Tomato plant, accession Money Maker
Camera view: vertical (180 deg); turntable rotation: 150 degrees
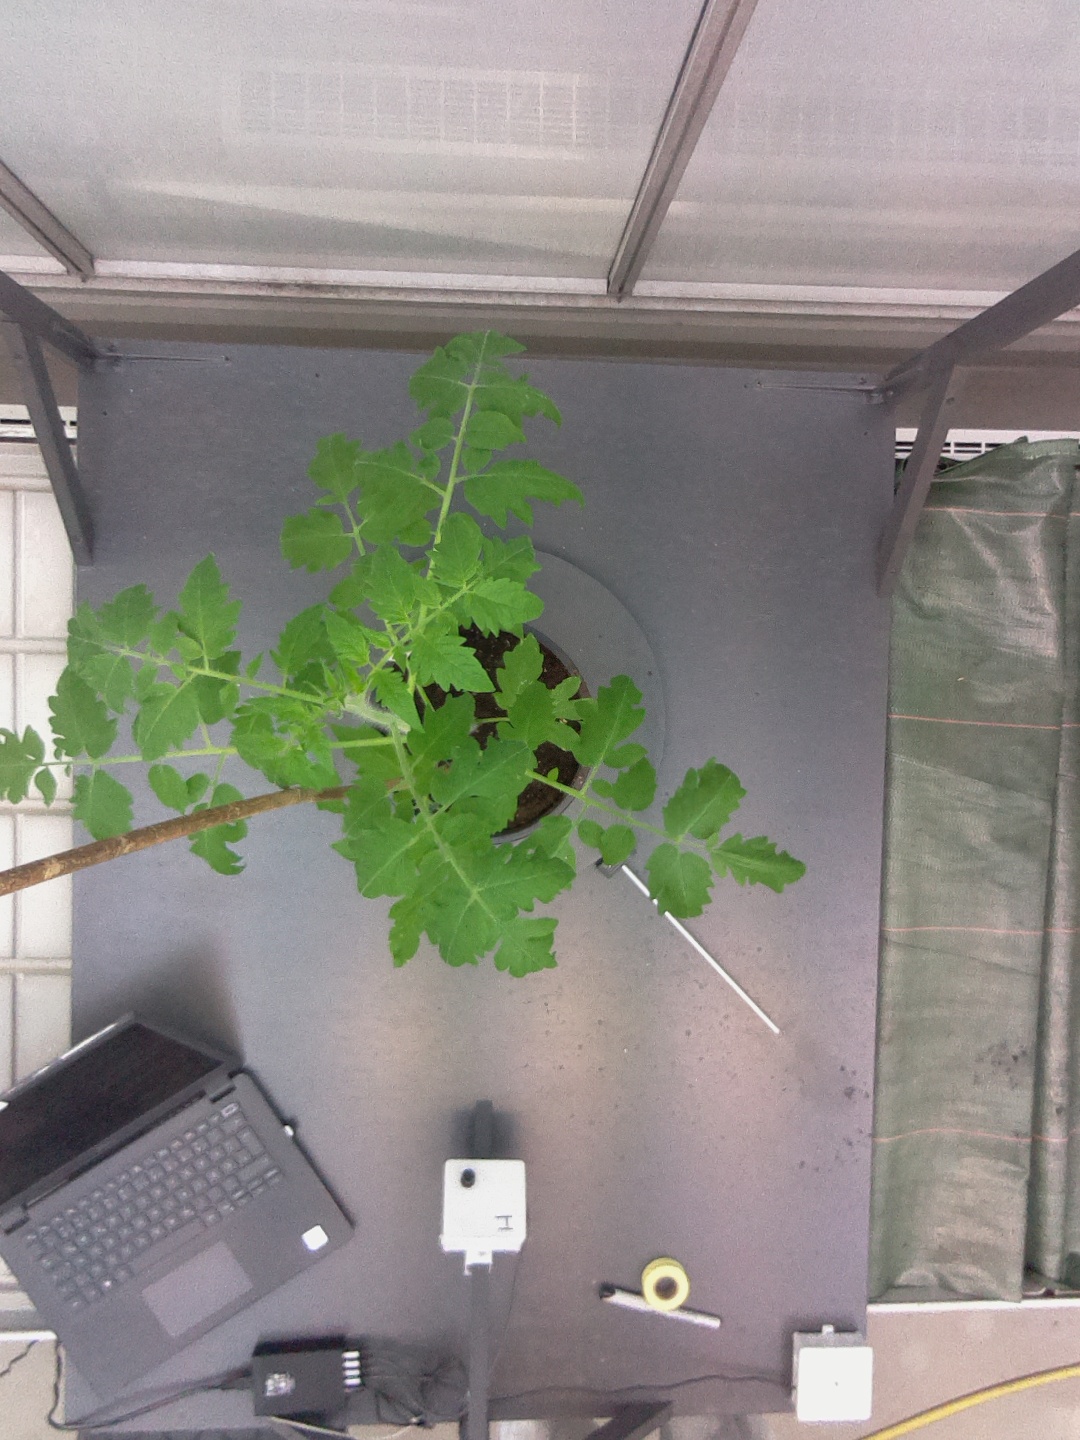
BBCH growth stage 16: 12 of true leaves visible